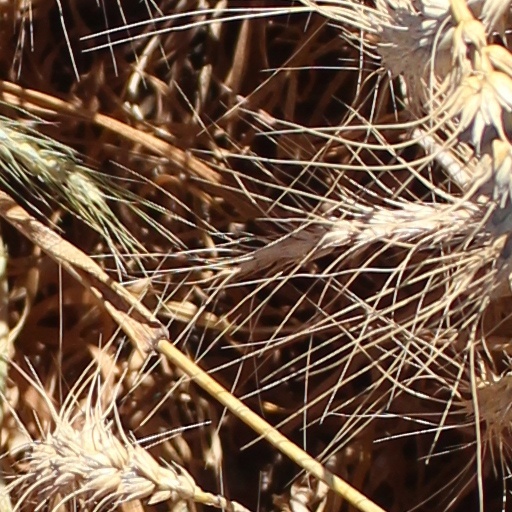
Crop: wheat